Carbon fibers

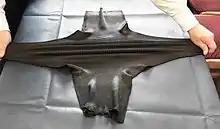
Flexibility of Carbon rayon based fabric

A common method of manufacture involves heating the spun PAN filaments to approximately 300 °C in air, which breaks many of the hydrogen bonds and oxidizes the material. During this process, fibers tend to shrink. The resulting chemical composition and mechanical properties of the fiber are dependent on the time and temperature of the process, as well as on the tension applied to the fiber during oxidation. The oxidized PAN is then placed into a furnace having an inert atmosphere of a gas such as argon, and heated to approximately 2000 °C, which induces graphitization of the material, changing the molecular bond structure. When heated in the correct conditions, these chains bond side-to-side (ladder polymers), forming narrow graphene sheets which eventually merge to form a single, columnar filament. The result is usually 93–95% carbon. Lower-quality fiber can be manufactured using pitch or rayon as the precursor instead of PAN. The carbon can become further enhanced, as high modulus, or high strength carbon, by heat treatment processes. Carbon heated in the range of 1500–2000 °C (carbonization) exhibits the highest tensile strength (5,650MPa, or 820,000psi), while carbon fiber heated from 2500 to 3000 °C (graphitizing) exhibits a higher modulus of elasticity (531GPa, or 77,000,000psi).